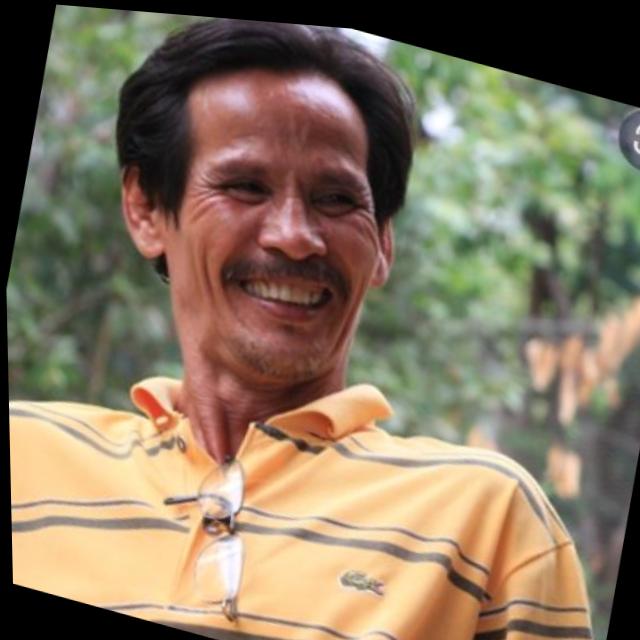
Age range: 45-64